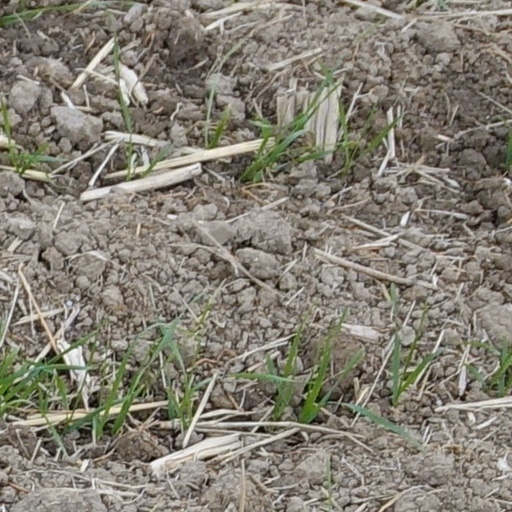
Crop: wheat